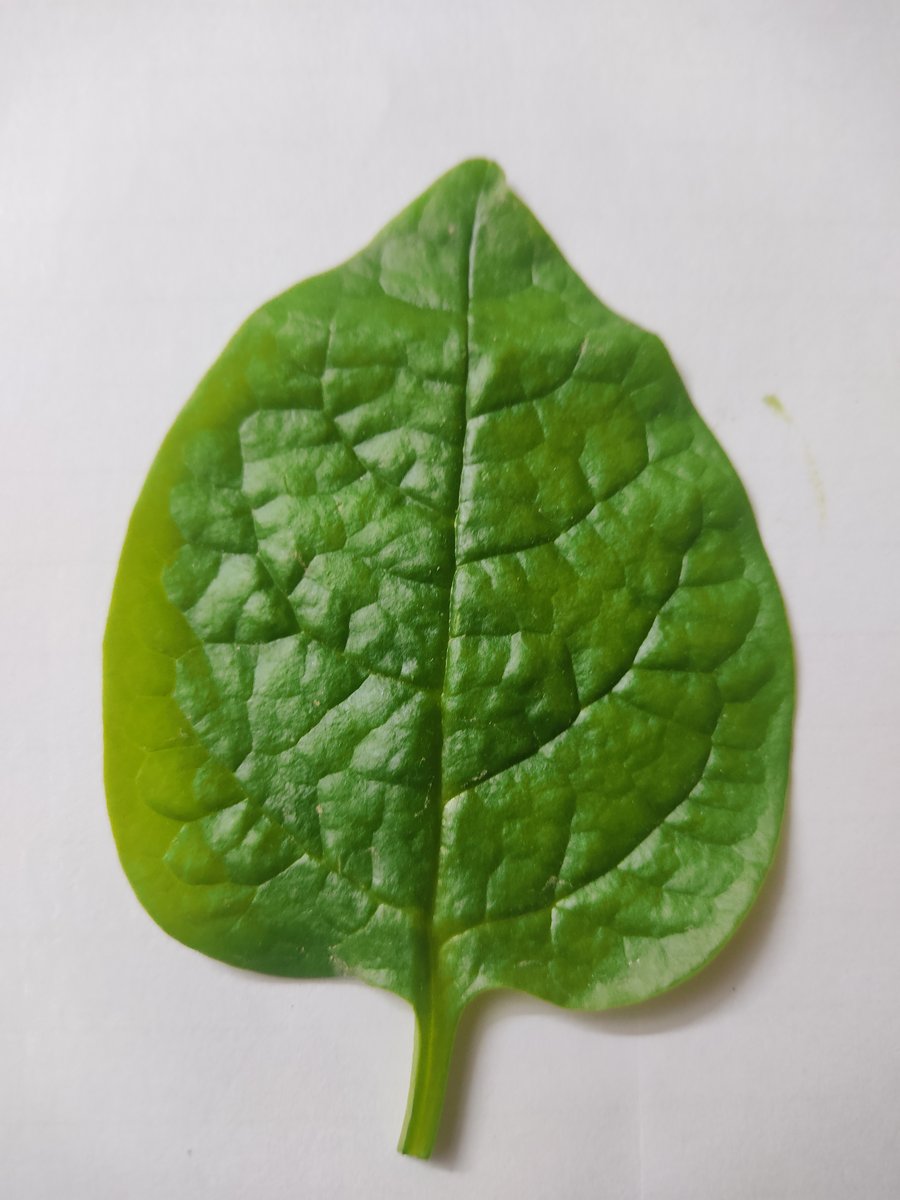
Label: Healthy-Leaf